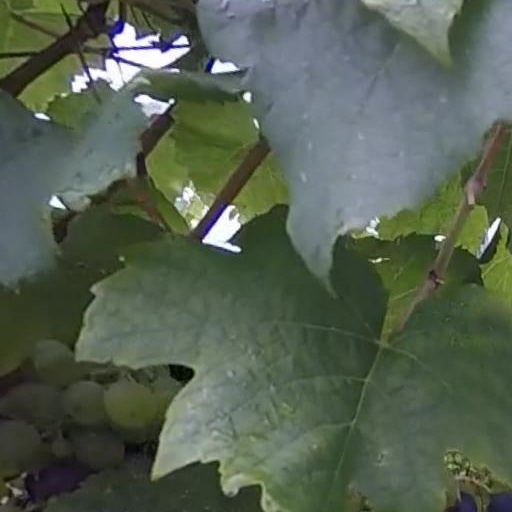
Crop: grape